Joe DiMaggio's 56-game hitting streak

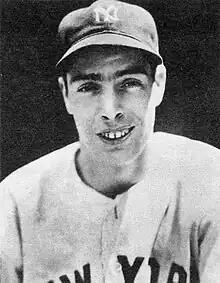
DiMaggio in 1939

During the 1941 Major League Baseball (MLB) season, New York Yankees center fielder Joe DiMaggio recorded at least one hit in 56 consecutive games, breaking the MLB record for the longest hitting streak. His run lasted from May 15 to July 16, during which he had a .408 batting average. DiMaggio's streak surpassed the single-season record of 44 consecutive games that had been held by Willie Keeler since 1897, and the longest streak spanning multiple seasons, also accomplished by Keeler. The record remains held by DiMaggio and has been described as unbreakable.